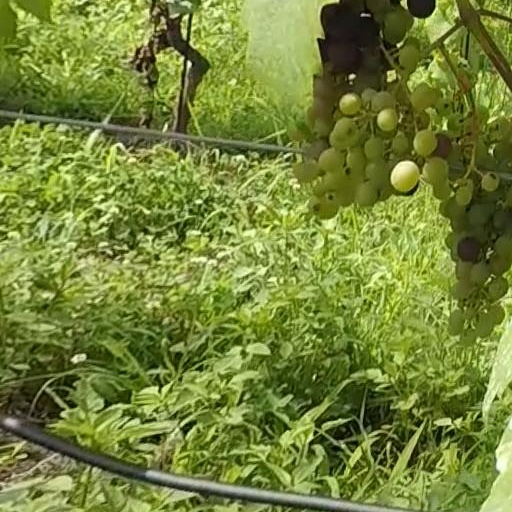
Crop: grape